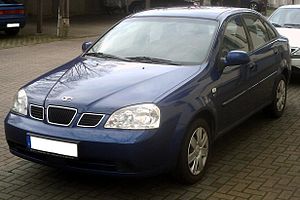
GM Daewoo
Daewoo Nubira
GM Daewoo er et sydkoreansk bilmærke ejet af General Motors, som profilerer sig med lave priser. Daewoo kom til Danmark i midten af 1990'erne med Daewoo Nexia og blev solgt gennem Nissans forhandlernet. Siden 2005 er Daewoos modeller blevet solgt med Chevrolet-mærke i Vesteuropa. I Sydkorea og Østeuropa bruges navnet dog fortsat. I Rumænien, Polen, Ukraine og Uzbekistan bygges modeller til hjemmemarkederne. Den uzbekiske fabrikant hedder UzDaewooAuto. I Ukraine sælges visse Daewoo-modeller under navnet ZAZ.